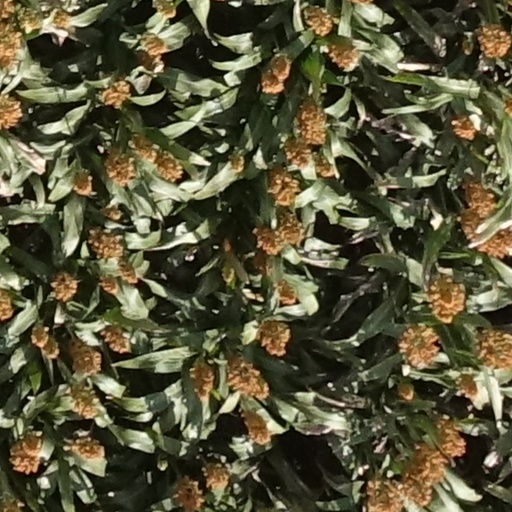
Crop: sorghum